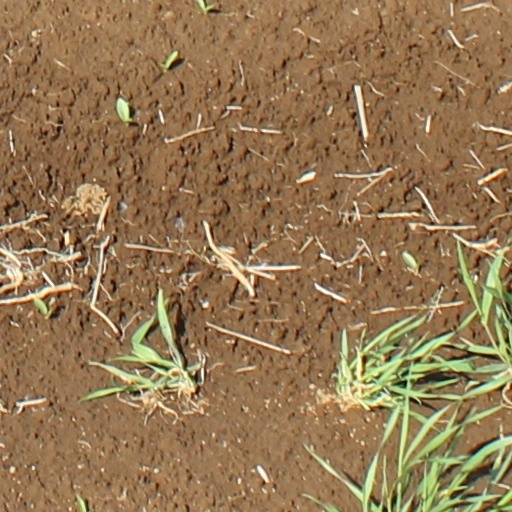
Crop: wheat